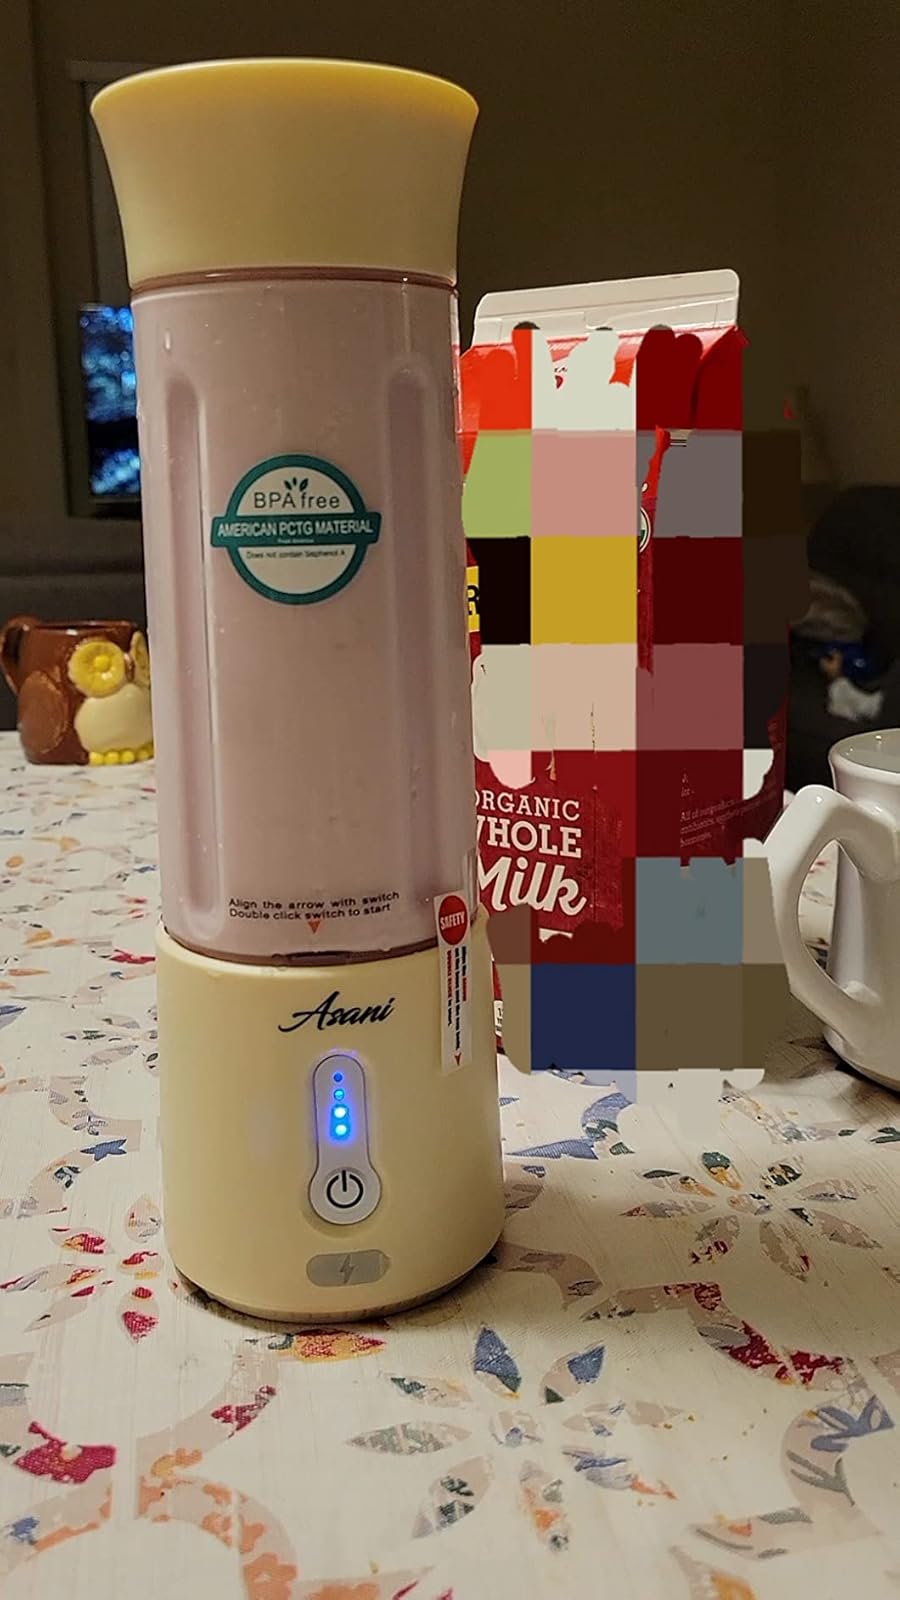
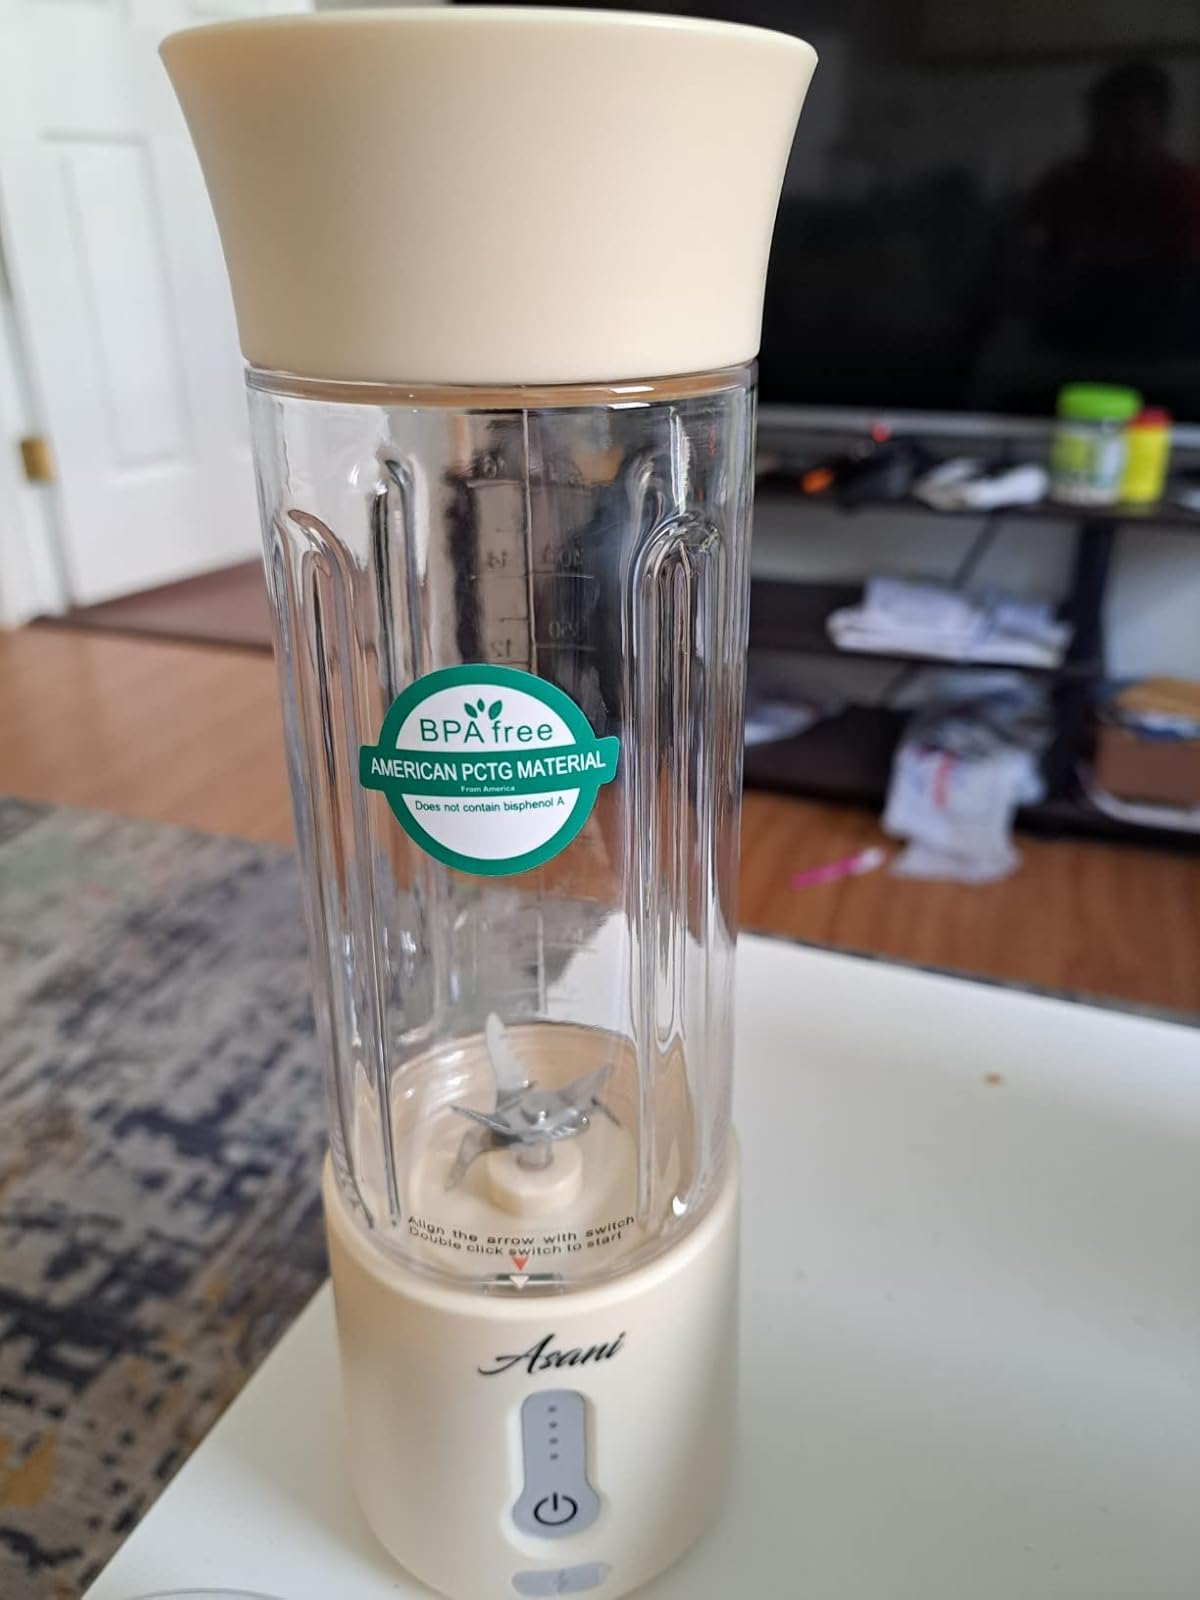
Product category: items_blender
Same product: yes